Namie, Fukushima

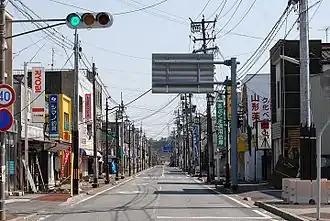
The center of Namie on April 12, 2011, showing damage to buildings sustained during the earthquake a month prior

Namie was severely affected by the Fukushima Daiichi nuclear disaster, and the Tōhoku earthquake and tsunami on March 11, 2011. Besides sustaining considerable damage from the earthquake, and the tsunami (which devastated the coastal area), the entire population of the town was evacuated en masse on the morning of March 12 as it is located well within the exclusion radius around the damaged Fukushima Daiichi nuclear power plant. It was not searched for bodies until more than one month after the tsunami.